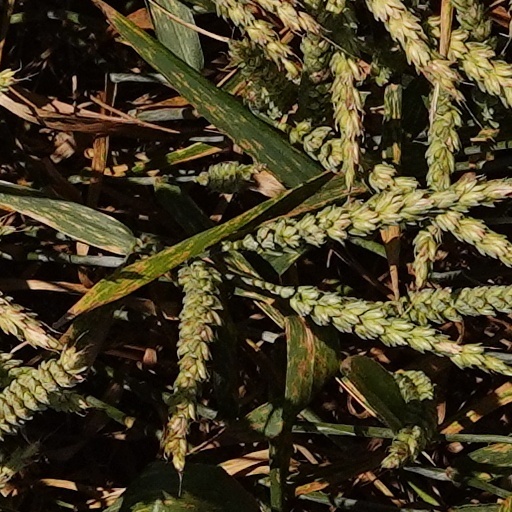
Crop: wheat